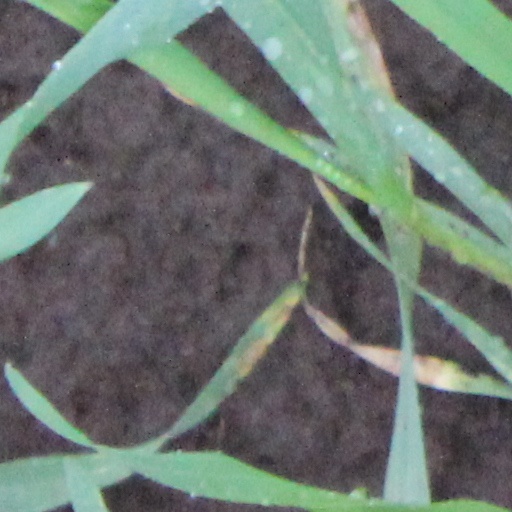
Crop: wheat